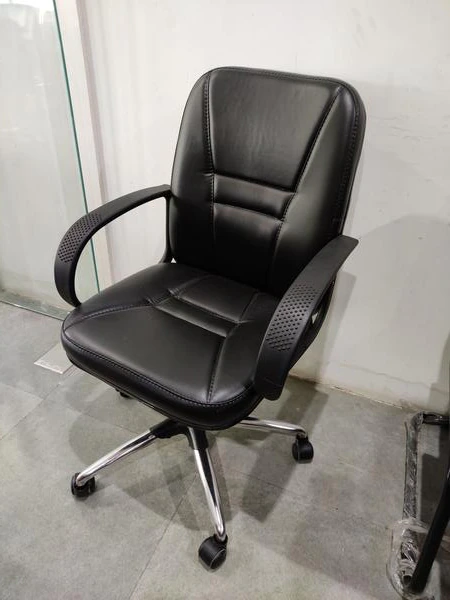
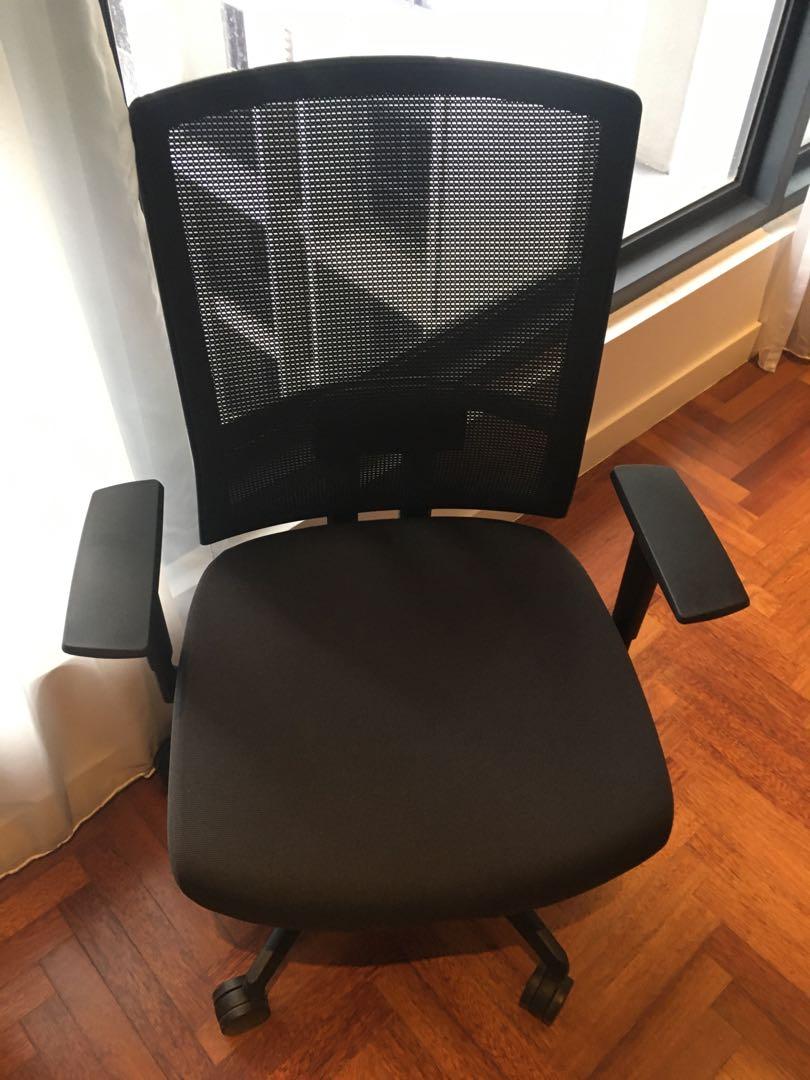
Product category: items_chair
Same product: no